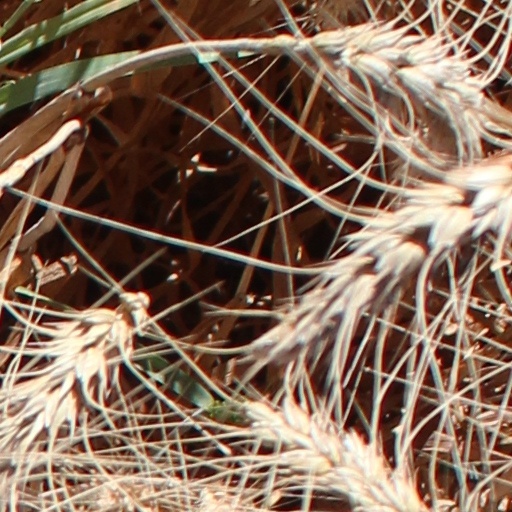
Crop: wheat